Bussières, Puy-de-Dôme

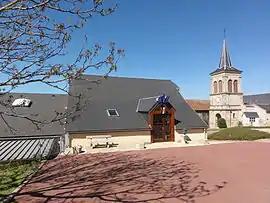
The town hall and church in Bussières

Bussières is a commune in the Puy-de-Dôme department in Auvergne-Rhône-Alpes in central France.